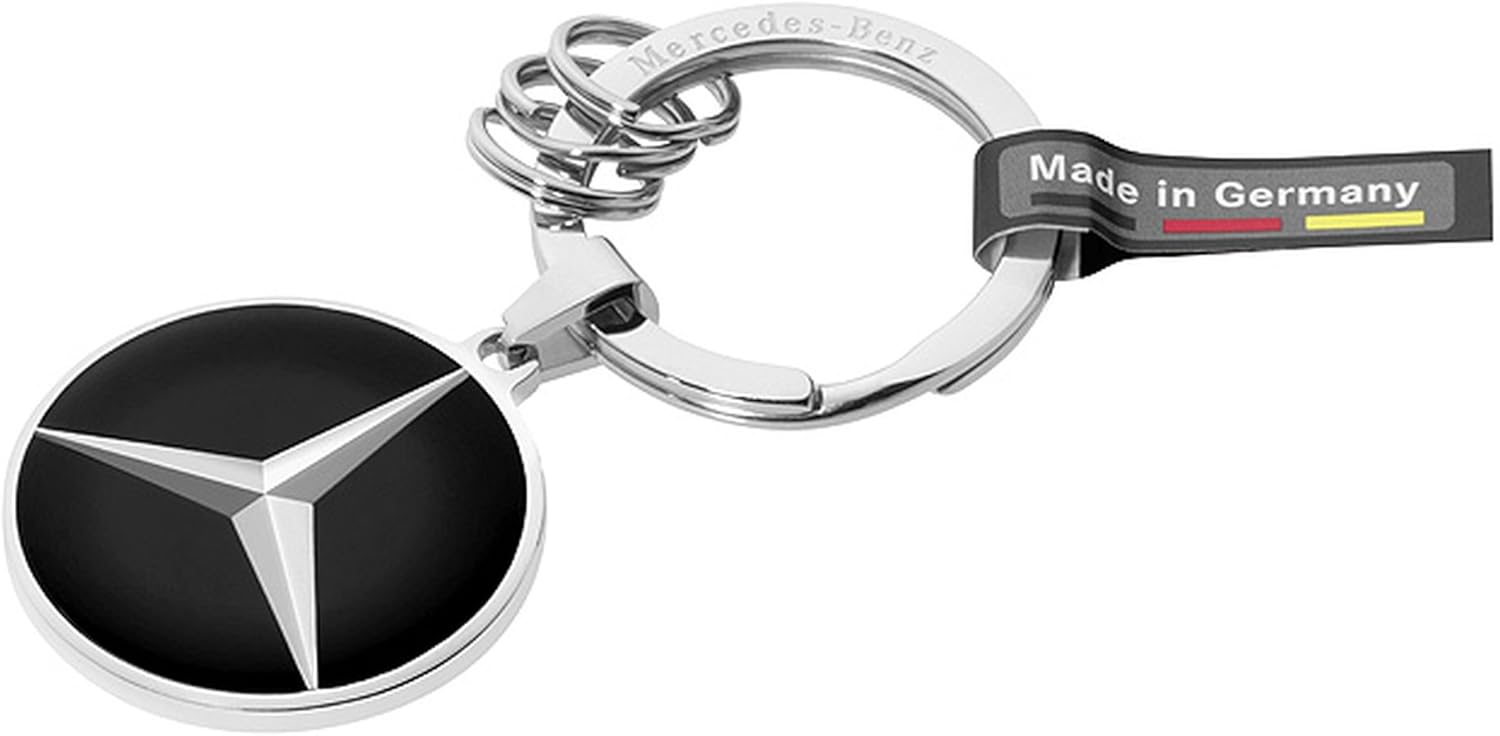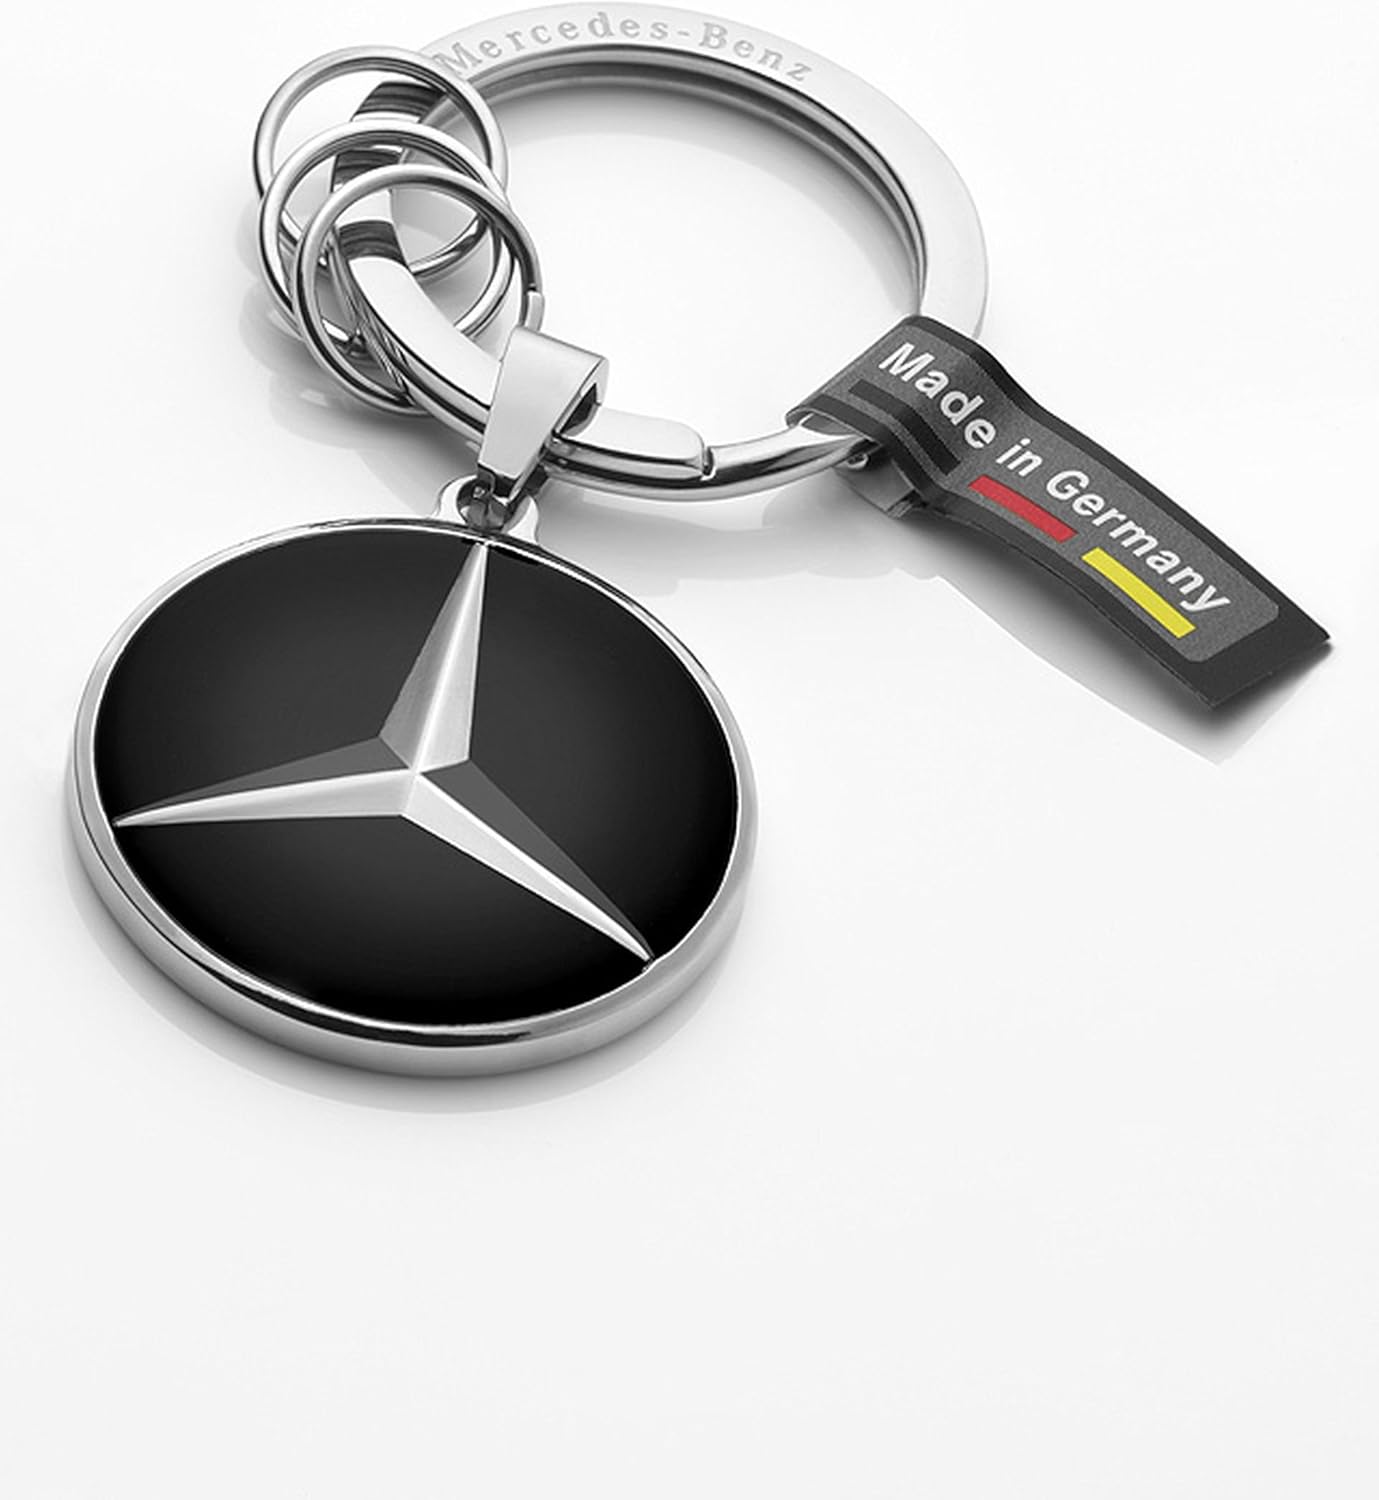
Los Angeles Mercedes Benz, Key Ring, Silver-Coloured/Black, Stainless Steel
Category: Automotive
Make rummaging for your key a thing of the past! With this practical Los Angeles key ring, you'll always know where all your important keys are. The stainless steel accessory in silver and black features a flat split ring, laser-engraved with "Mercedes-Benz". There are also three mini split rings which allow quick removal and replacement of individual keys. The fob, which features a replica of the Mercedes star in the radiator grille on the front and is polished on the reverse, rounds off the design of this key ring, which measures around 9 cm in lengt
Features: - colour: silver/black | - material: stainless steel | - flat split ring with three additional mini split rings | - made in Germany | - length: approx. 9 cm